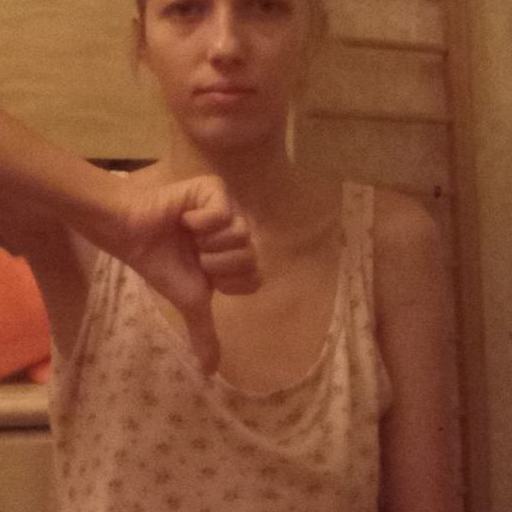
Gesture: dislike